Saint Omer (film)

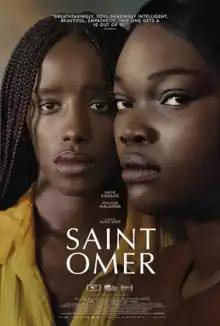
Theatrical release poster

Saint Omer is a 2022 French legal drama film written and directed by Alice Diop, and starring Kayije Kagame and Guslagie Malanda. It is Diop's first narrative feature; her other films have been documentaries. The film is based on the French court case of Fabienne Kabou, who was convicted in 2016 of murdering her infant by drowning. Diop attended Kabou's trial.